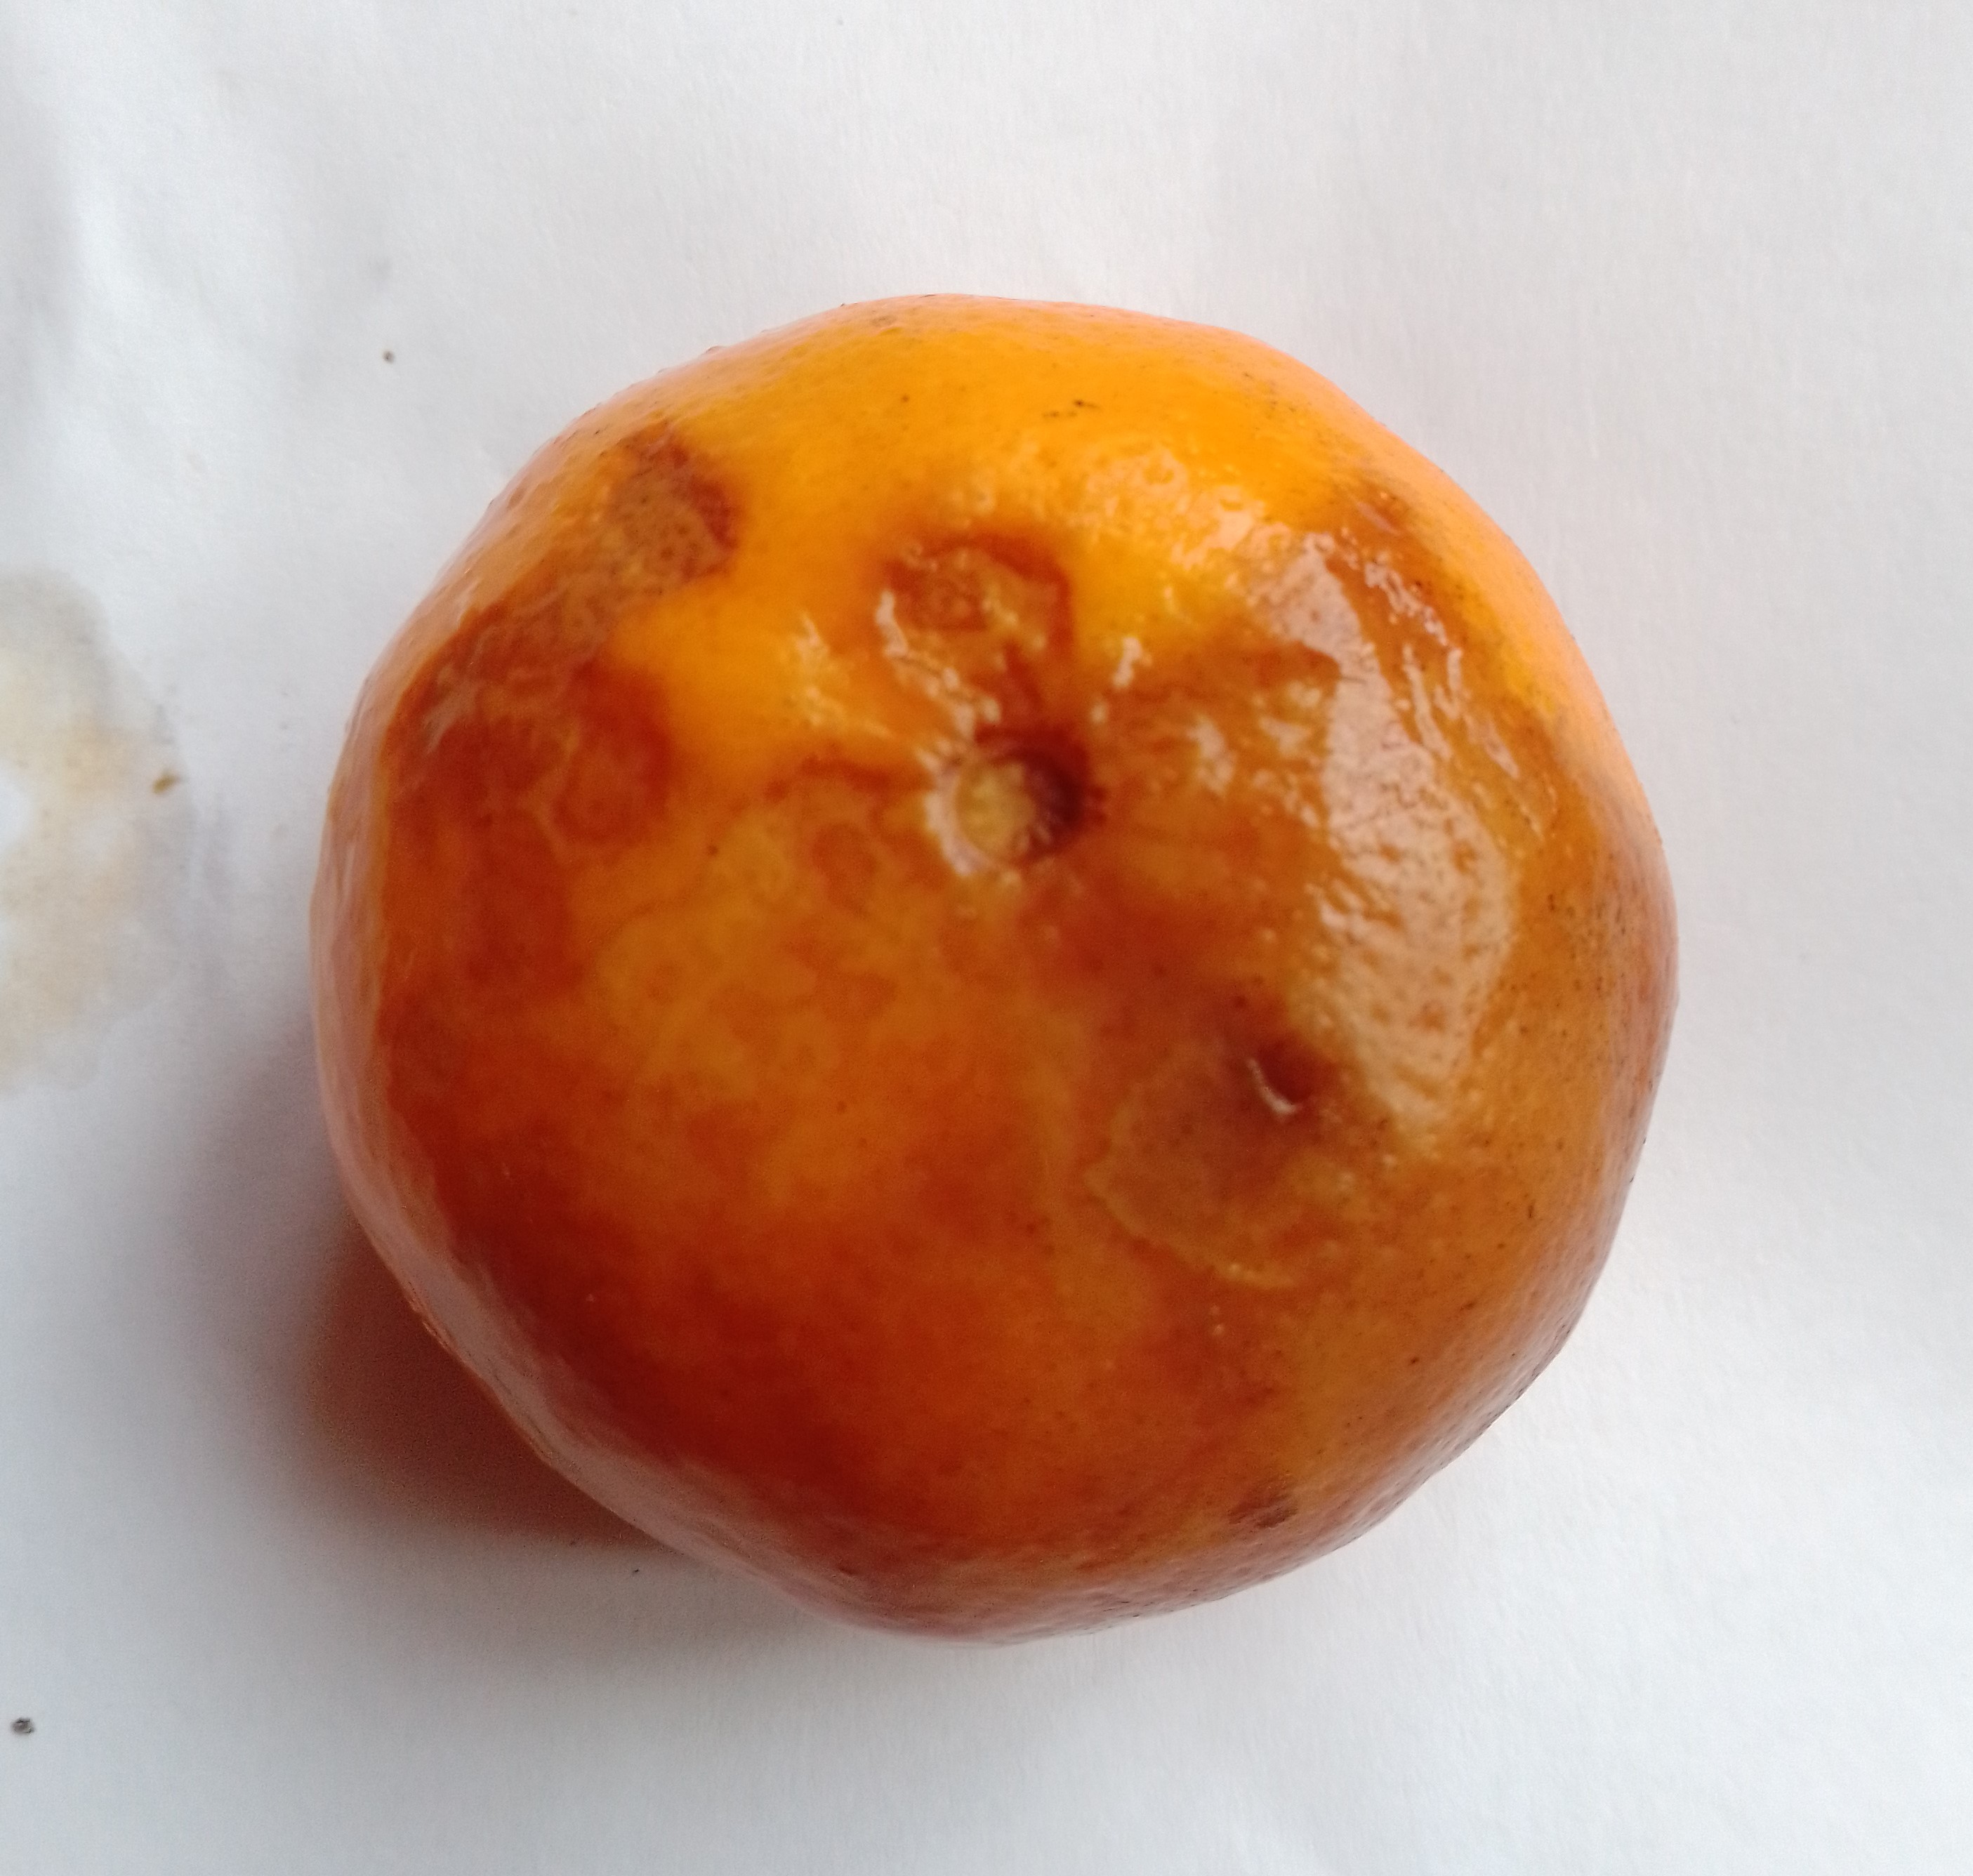
Fruit: orange
Condition: rotten